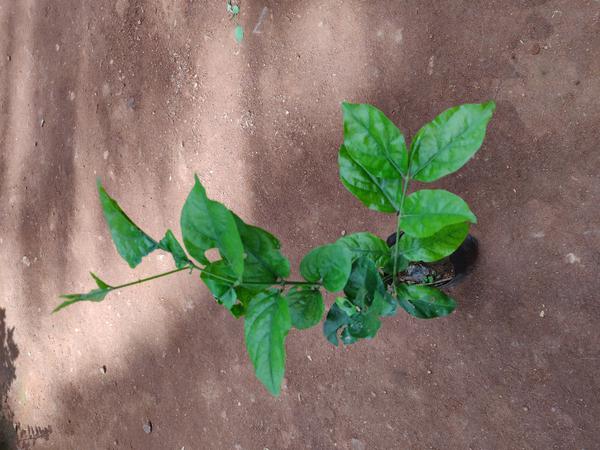
Plant: Jasmine